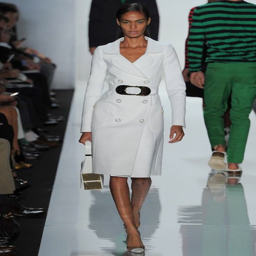
i love the structure of this coat and it looks like you are cheering for my team